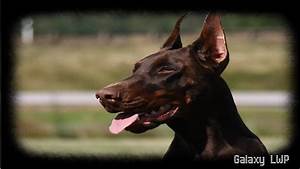
Label: dog